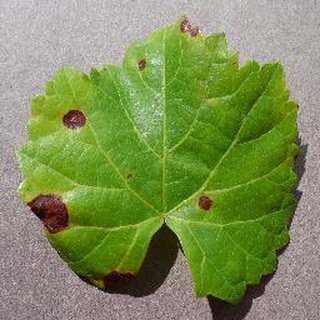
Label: grape_black_rot